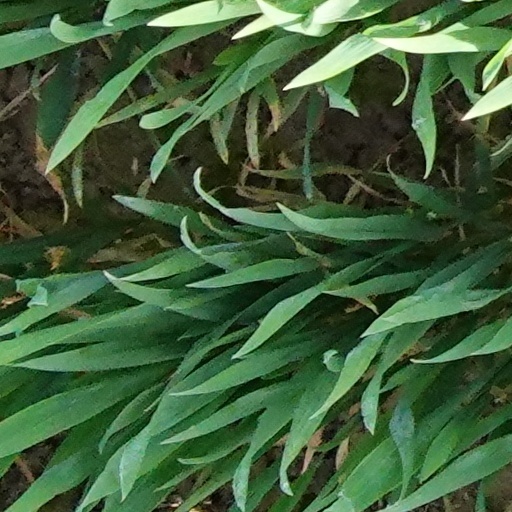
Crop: wheat